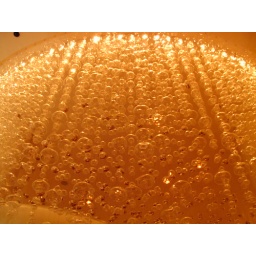
Bizarre yet awesome wall of glass bubbles on fishing line in The Mix restaurant